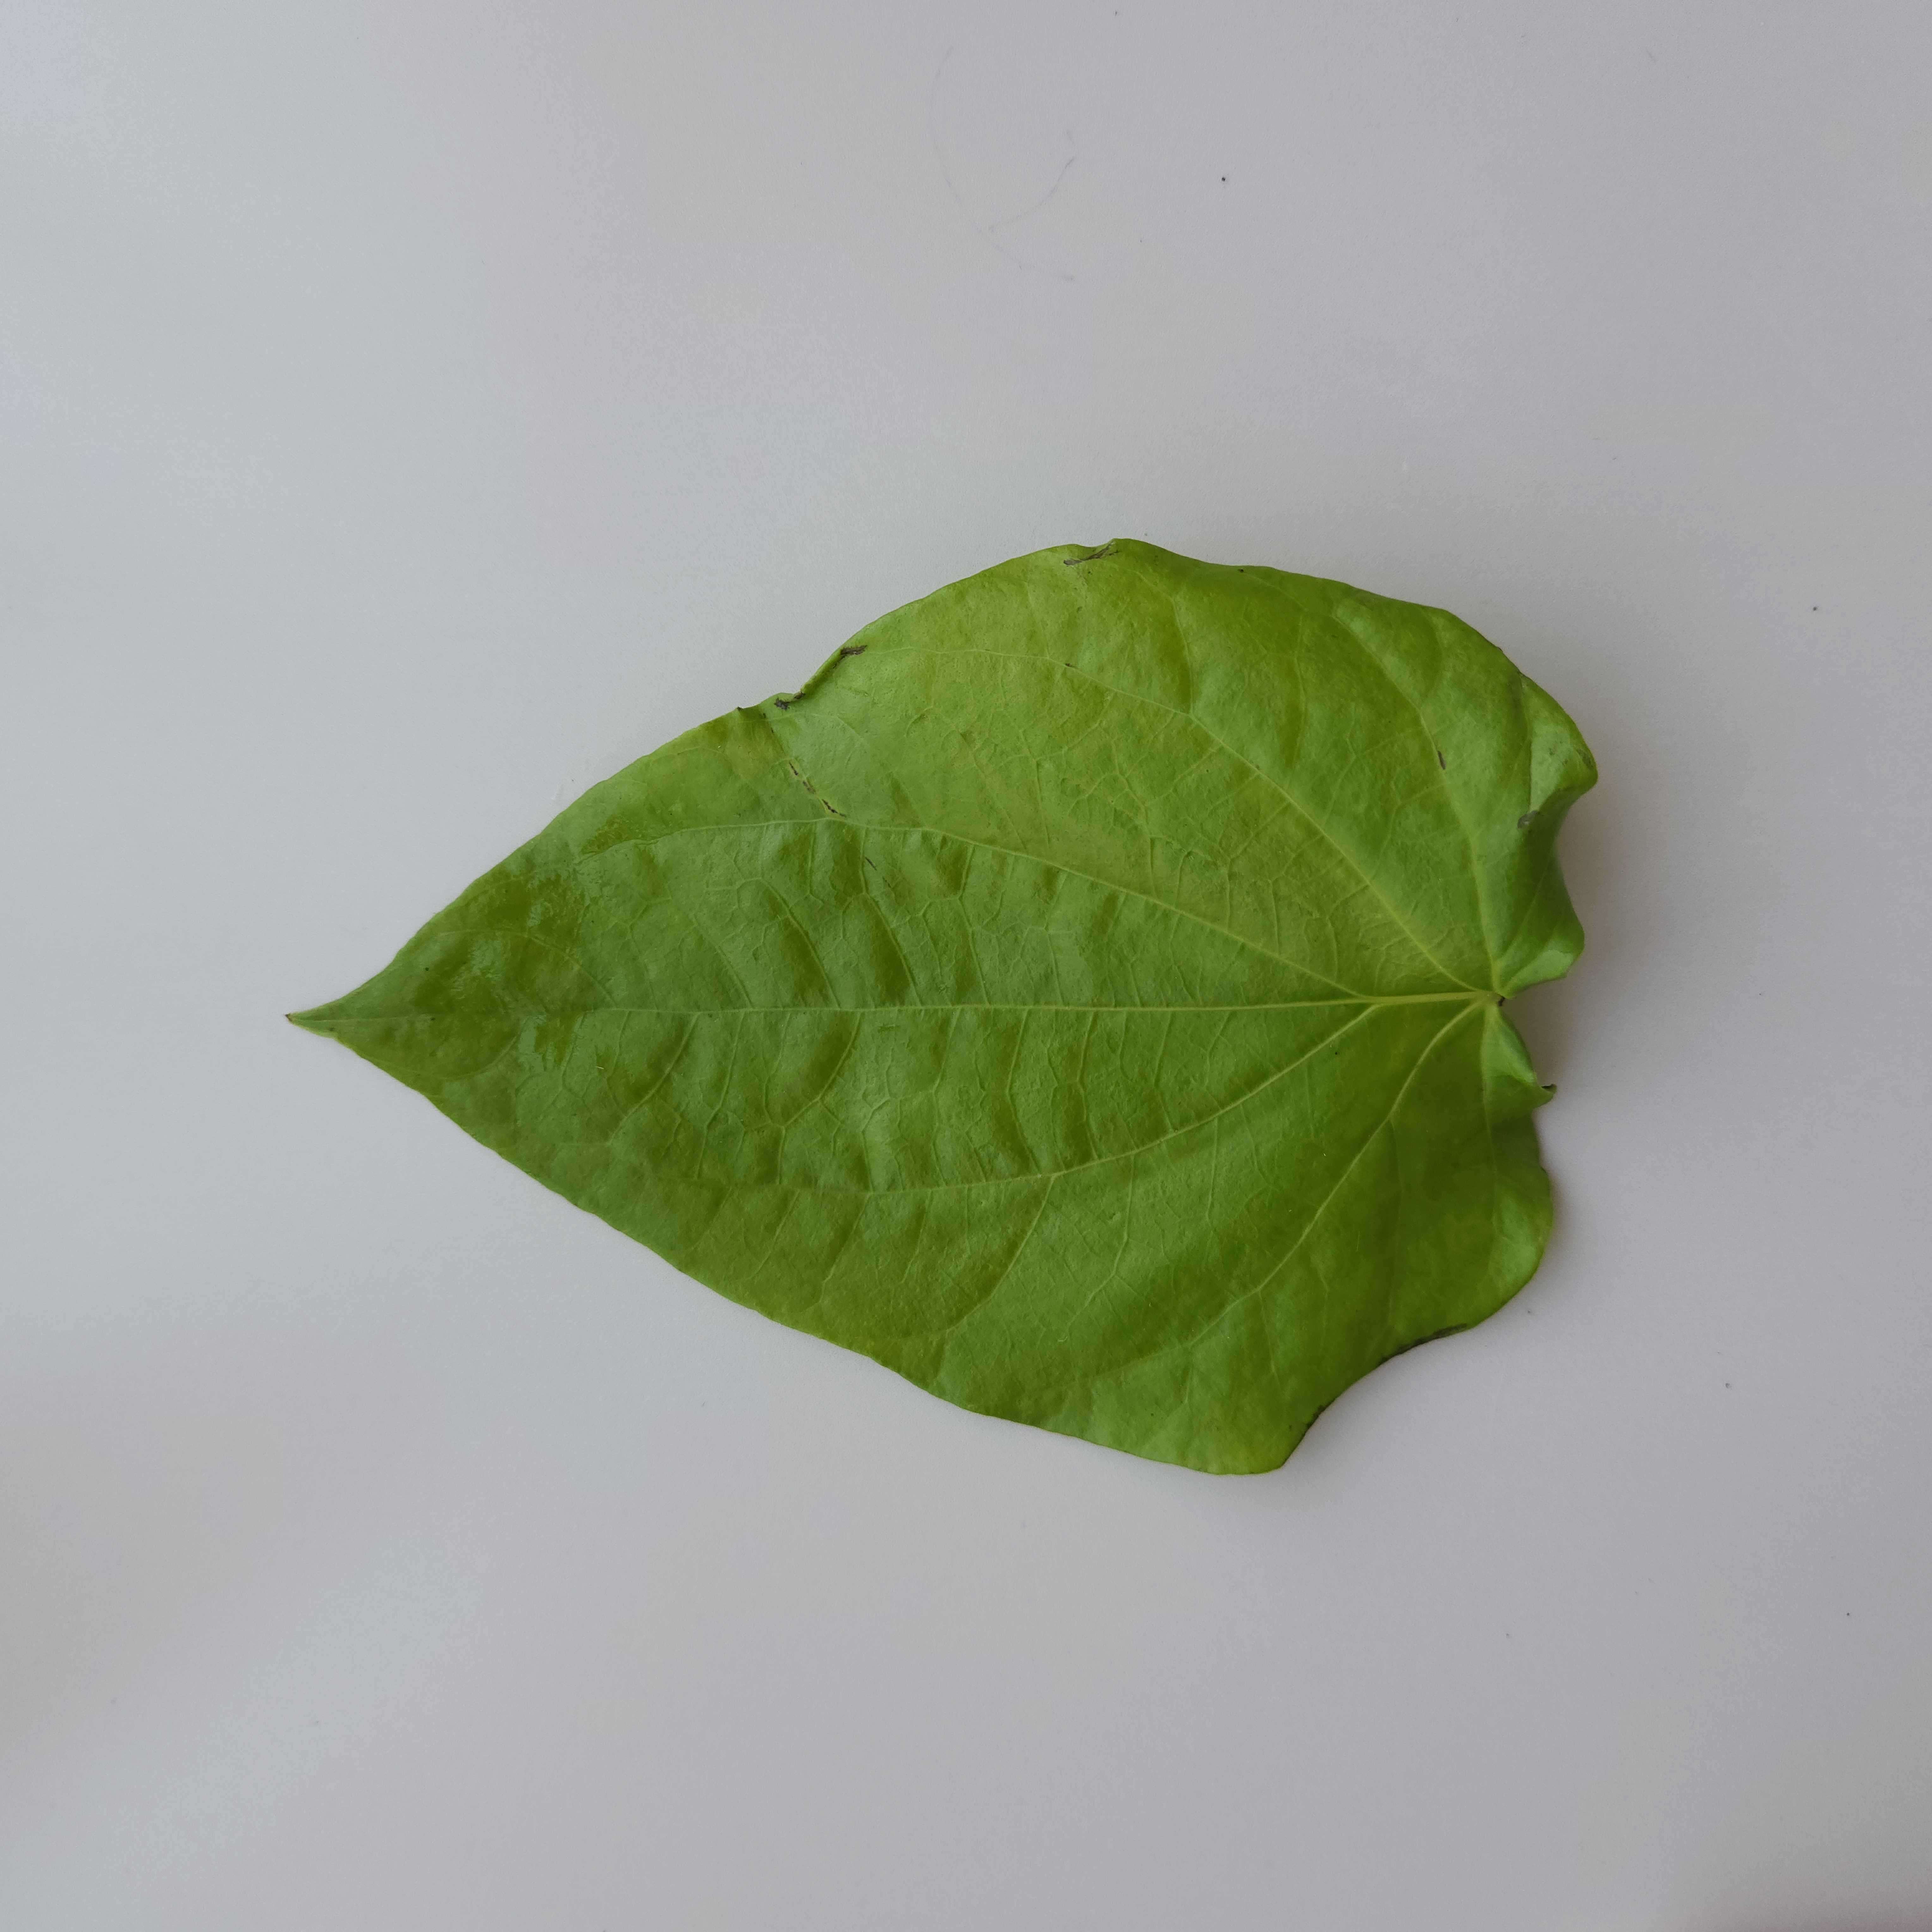
Label: Healthy